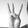
ASL letter: W